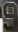
Number: 9